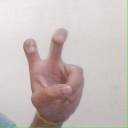
अक्षर: ई